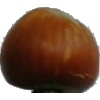
Label: nut_forest